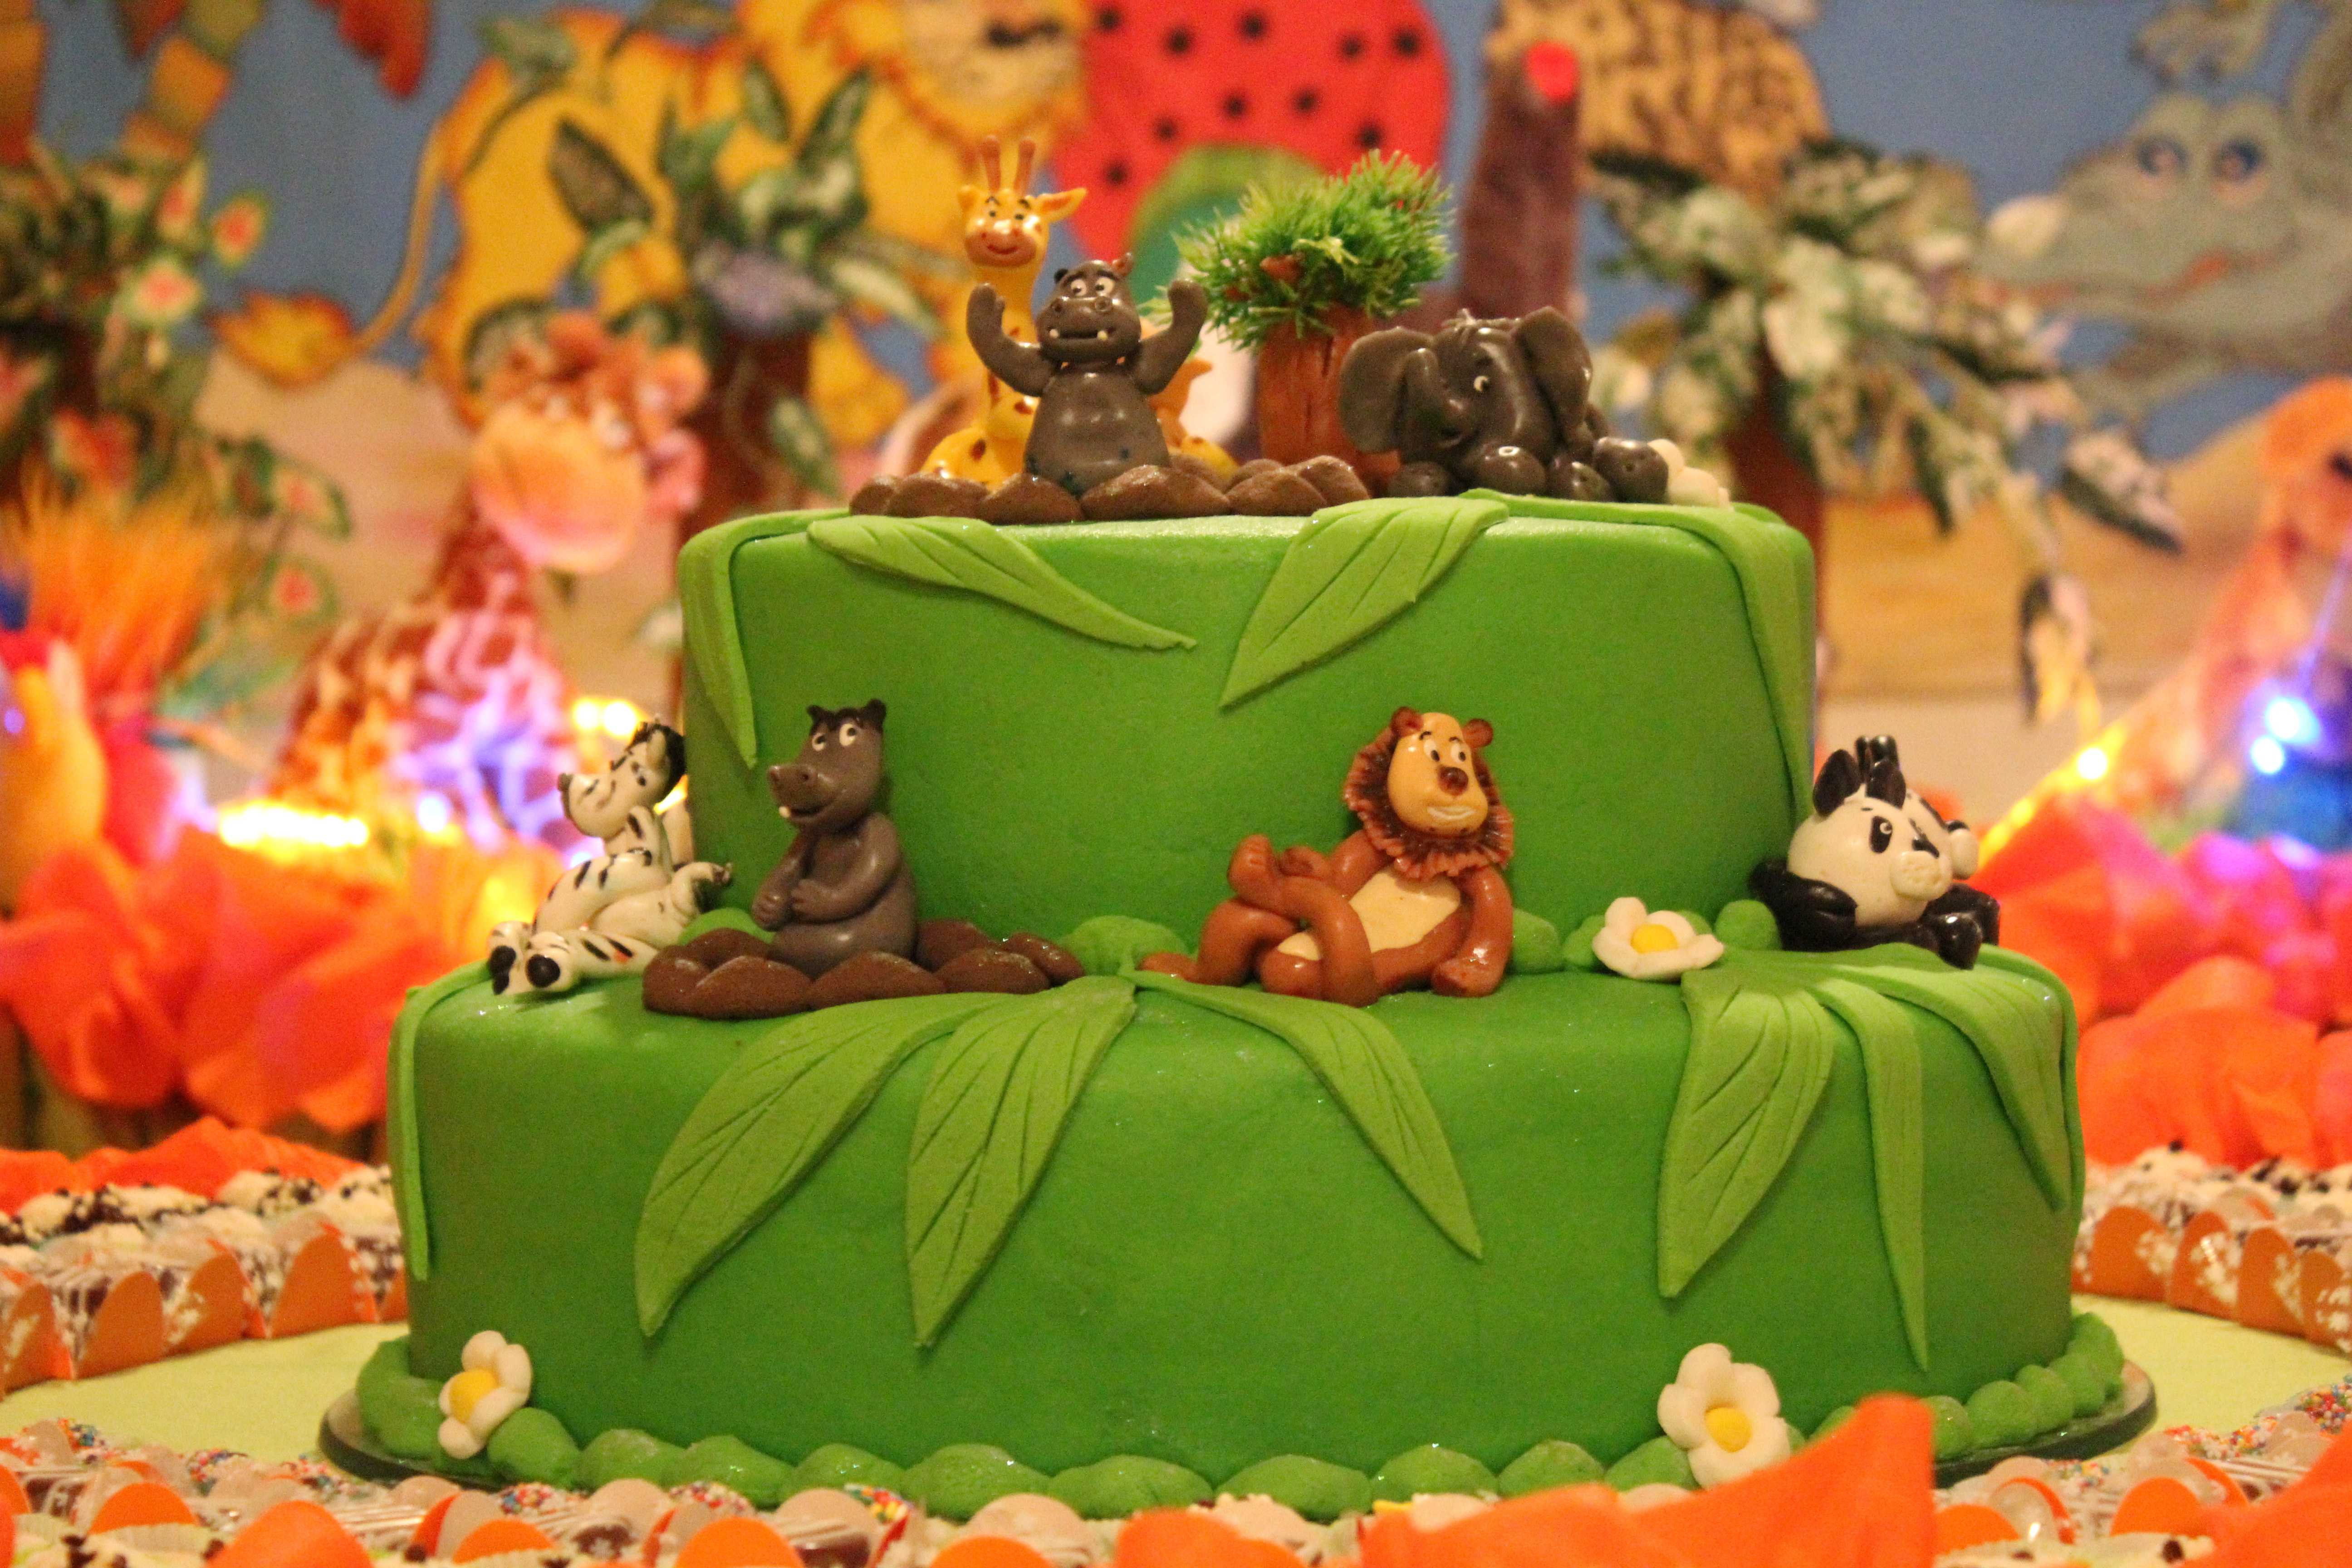
food, green, color, colorful, dessert, cake, birthday cake, party, baked goods, cake decorating